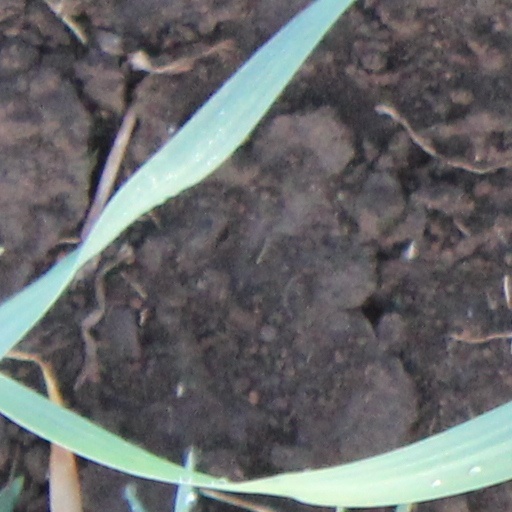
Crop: wheat